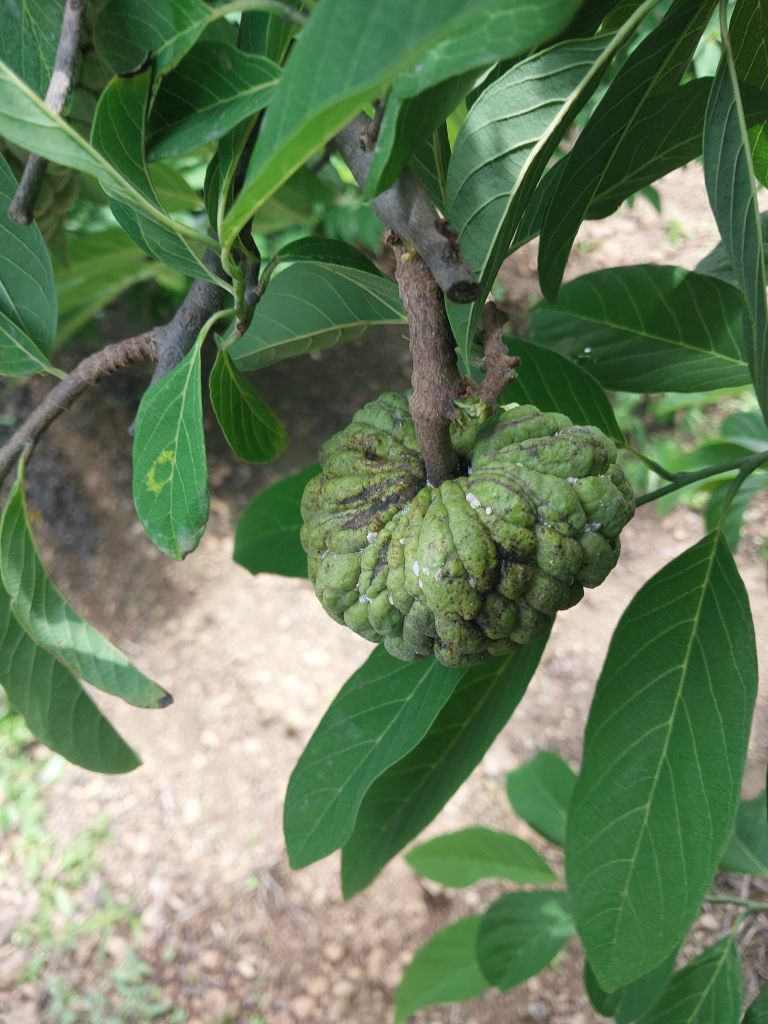
Disease label: Leaf spot on fruit